History of taxidermy

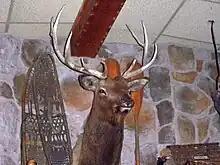
Stag Head Wall Mount Bugaboo Creek Steakhouse, Massachusetts 2008

American culture reflects its preoccupation with taxidermy in a variety of ways. Various words and phrases used in everyday life are derived from the vocabulary of taxidermy—the threat to "beat the 'stuffing' out of someone" or derogatorily referring to someone as a "stuffed shirt," meaning that they are fake or artificially pompous. It has also manifested itself in popular television shows such as in the "Scrubs" where the protagonists have a "pet" stuffed dog, and in "The Office" where Dwight offers to have his taxidermist stuff Angela's deceased cat.